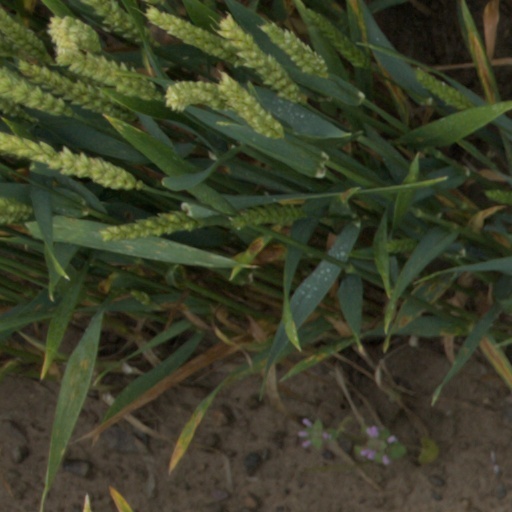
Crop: wheat